Pavel Jozef Šafárik

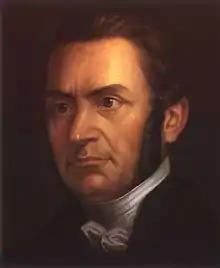

Pavel Jozef Šafárik (13 May 1795 – 26 June 1861) was a Slovak philologist, poet, literary historian, historian and ethnographer. He was one of the first scientific Slavists.